United Nations Security Council Resolution 743

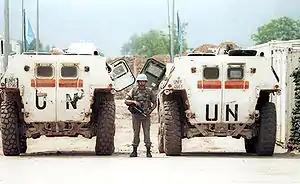
United Nations Protection Force

United Nations Security Council resolution 743, adopted unanimously on 21 February 1992, after reaffirming resolutions 713 (1991), 721 (1991), 724 (1991), 727 (1992) and 740 (1992), and considering that the situation in the Socialist Federal Republic of Yugoslavia constituted a threat to international peace and stability, the council established a peacekeeping mission in the country, known as the United Nations Protection Force (UNPROFOR), with the aim of reaching a peaceful political settlement in the region.